Rabbit, Run

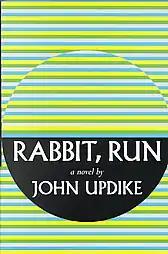
First edition cover

Rabbit, Run is a 1960 novel by John Updike. The novel depicts three months in the life of a 26-year-old former high school basketball player named Harry "Rabbit" Angstrom, who is trapped in a loveless marriage and a boring sales job, and attempts to escape the constraints of his life. It spawned several sequels, including "Rabbit Redux", "Rabbit is Rich" and "Rabbit at Rest", as well as a related 2001 novella, "Rabbit Remembered". In these novels, Updike takes a comical and retrospective look at the relentless questing life of Rabbit against the background of the major events of the latter half of the 20th century.